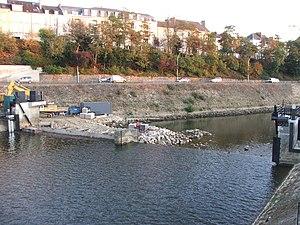
Travaux sur le barrage du Greffier en marge de la Sarthe au Mans en octobre 2009.
La ville du Mans est traversée par deux cours d'eau: la Sarthe et l'Huisne. Les romains construisirent les premiers aqueducs de la ville au cours du Iᵉʳ siècle de notre ère. Un port de commerce primitif fut installé, certainement sur la rive gauche de la Sarthe. Cet axe finit par devenir entièrement navigable au cours du XIXᵉ siècle, avant d'être supplanté par les voies ferroviaires. La Sarthe fut toujours privilégiée pour la navigation comparé à l'Huisne, qui en revanche, est le réservoir d'eau potable de la ville. La situation géographique de la Sarthe lui permit de voir se développer davantage d'infrastructures autour d'elle en comparaison de l'Huisne.